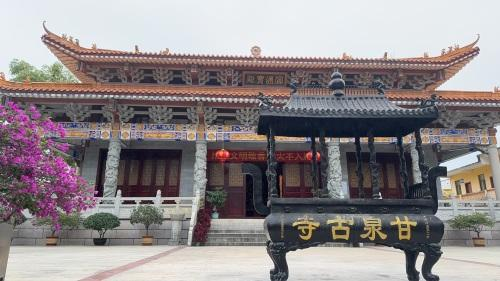
地标名称：甘泉古寺
所在城市：惠州市·惠阳区